Hall of Art, Budapest

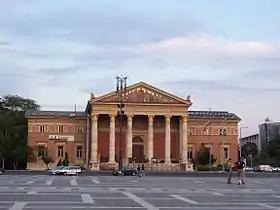
Palace of Art and Heroes' Square

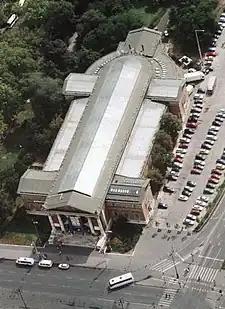
Aerial view of roof & site plan.

The Budapest Hall of Art or Palace of Art, (Hungarian − Műcsarnok Kunsthalle), is a contemporary art museum and a historic building located in Budapest, Hungary.